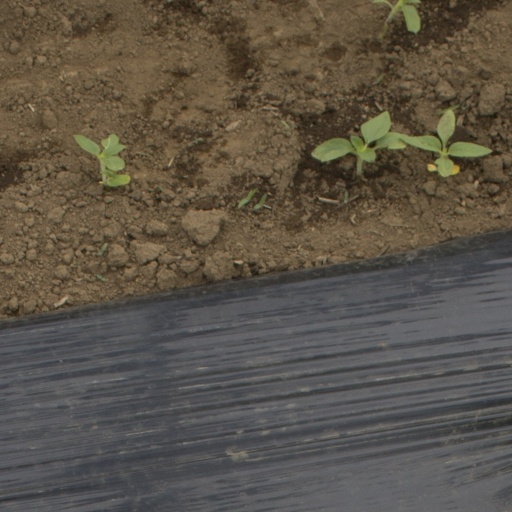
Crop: Jerusalem artichoke